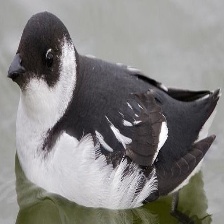
Species: LITTLE AUK
Scientific name: ALLE ALLE